Rhyssinae

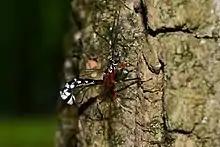
"Rhyssella humida"

All possess long ovipositors, which are used by females to bore into tree trunks to lay eggs on the larvae of horntails and wood-boring beetles.